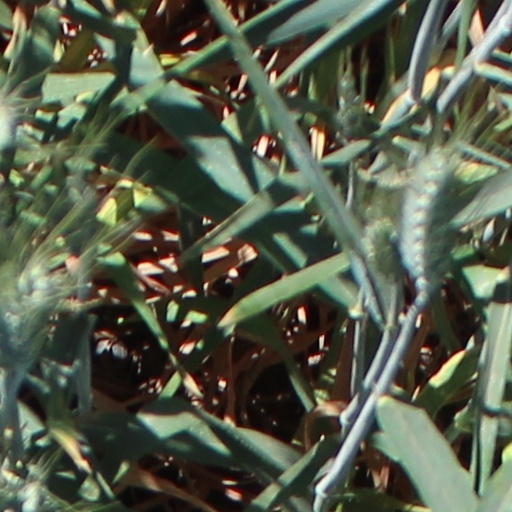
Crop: wheat